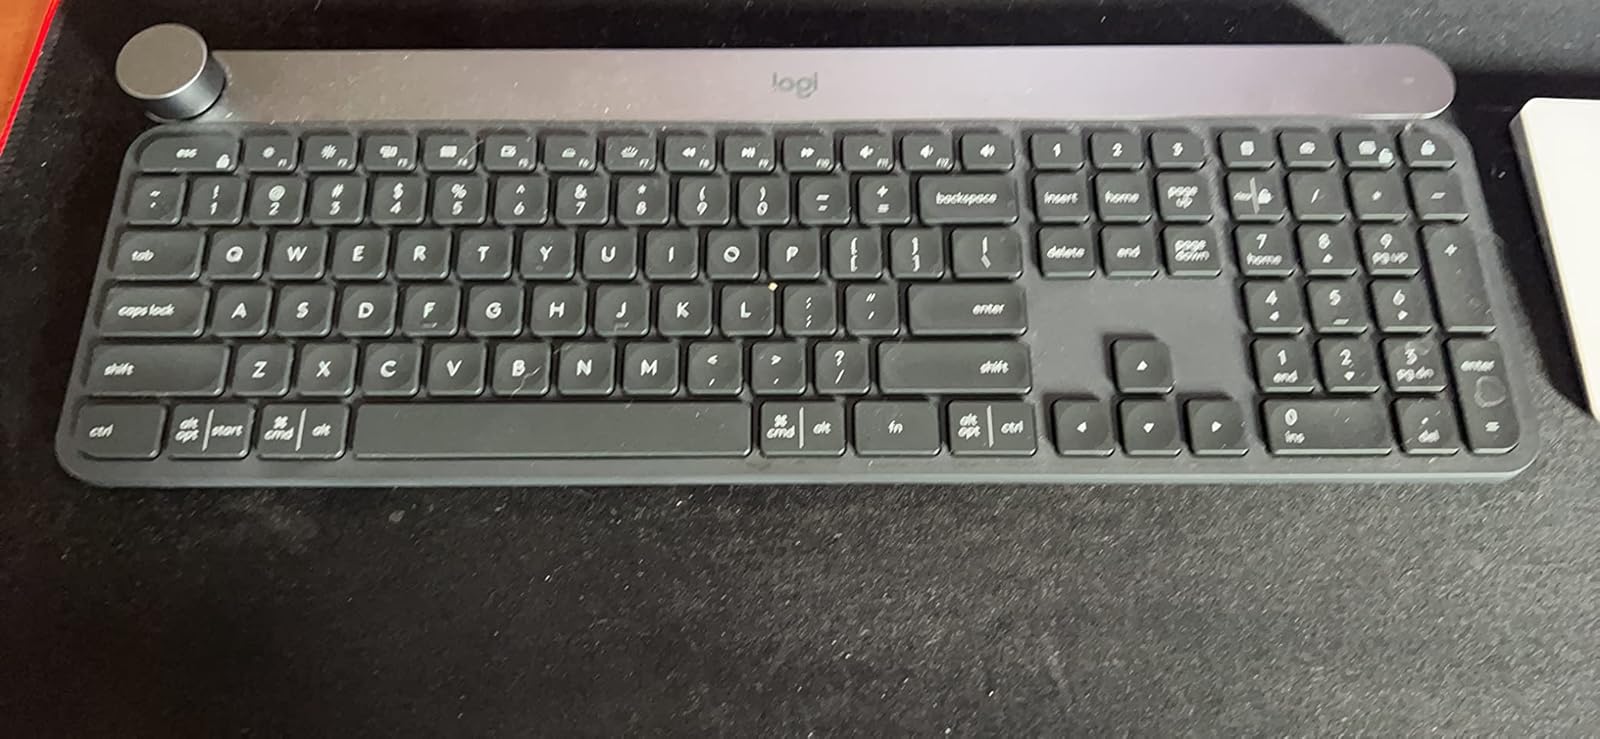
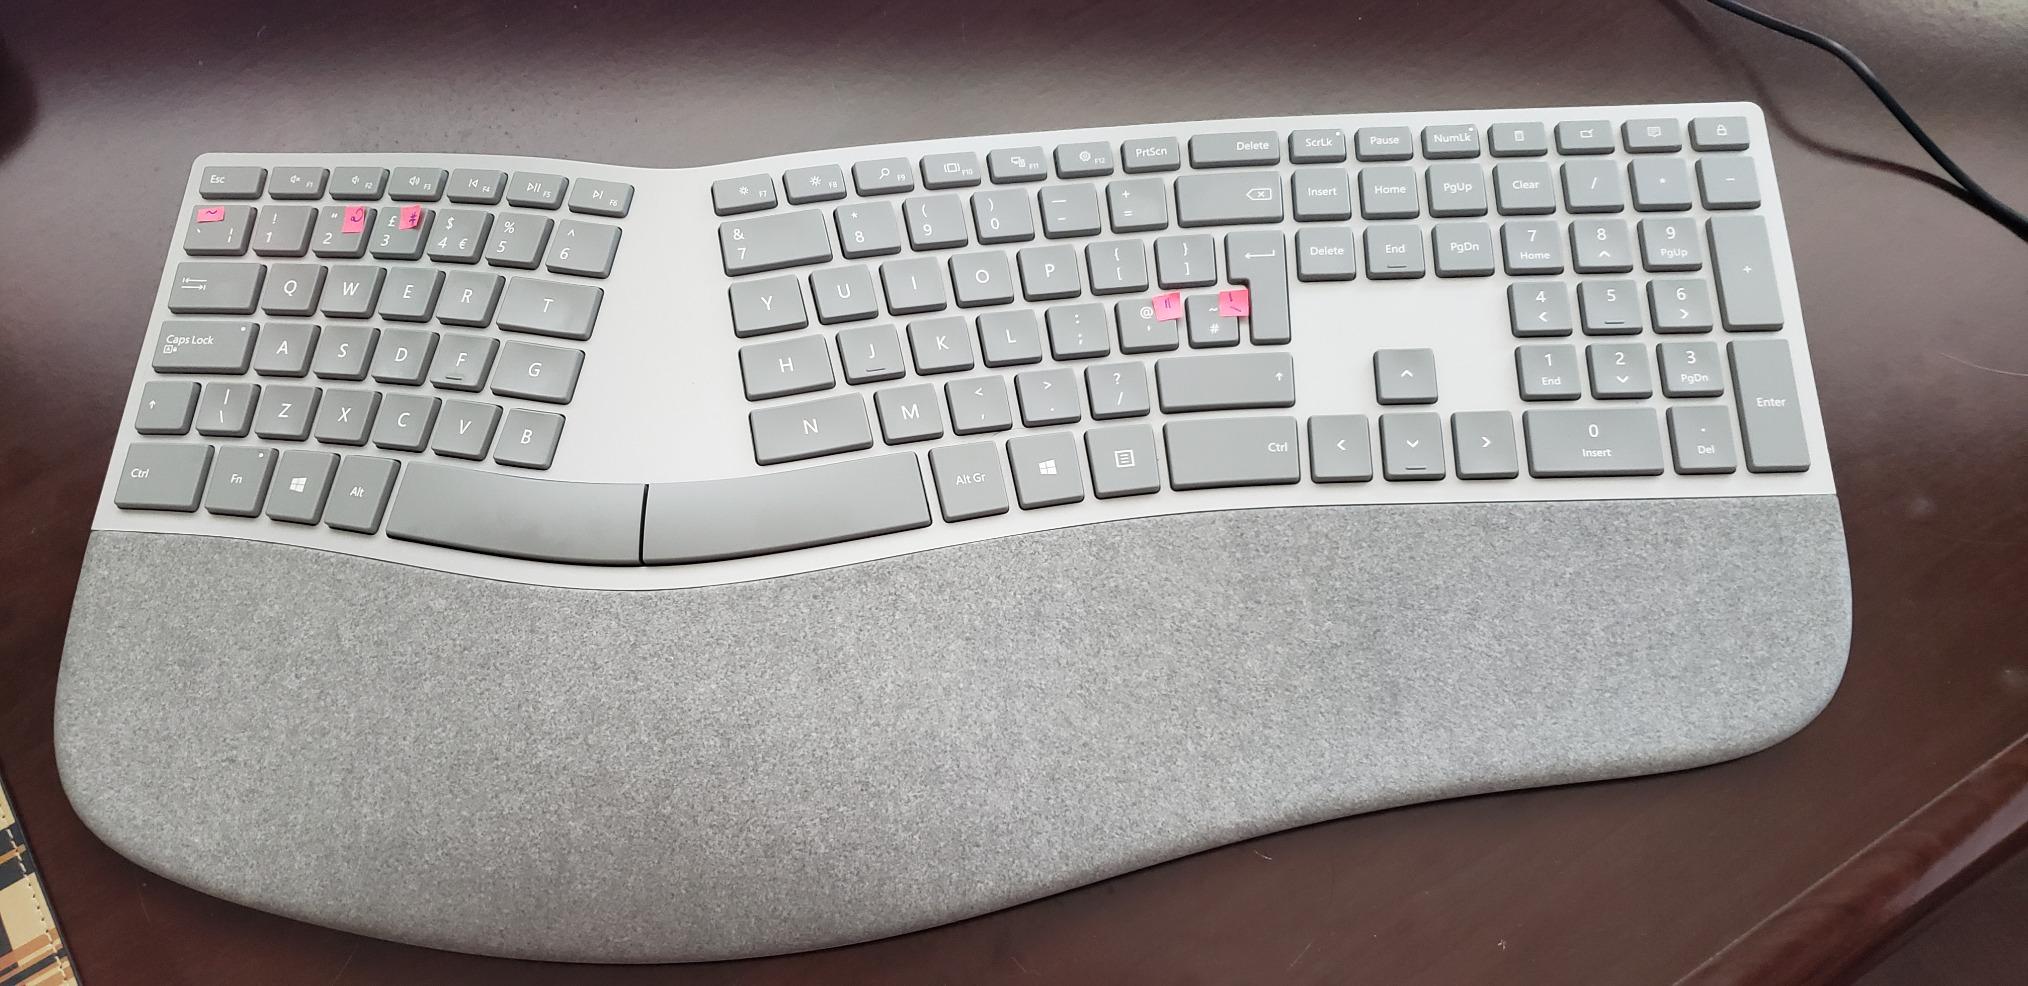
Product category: keyboard
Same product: no